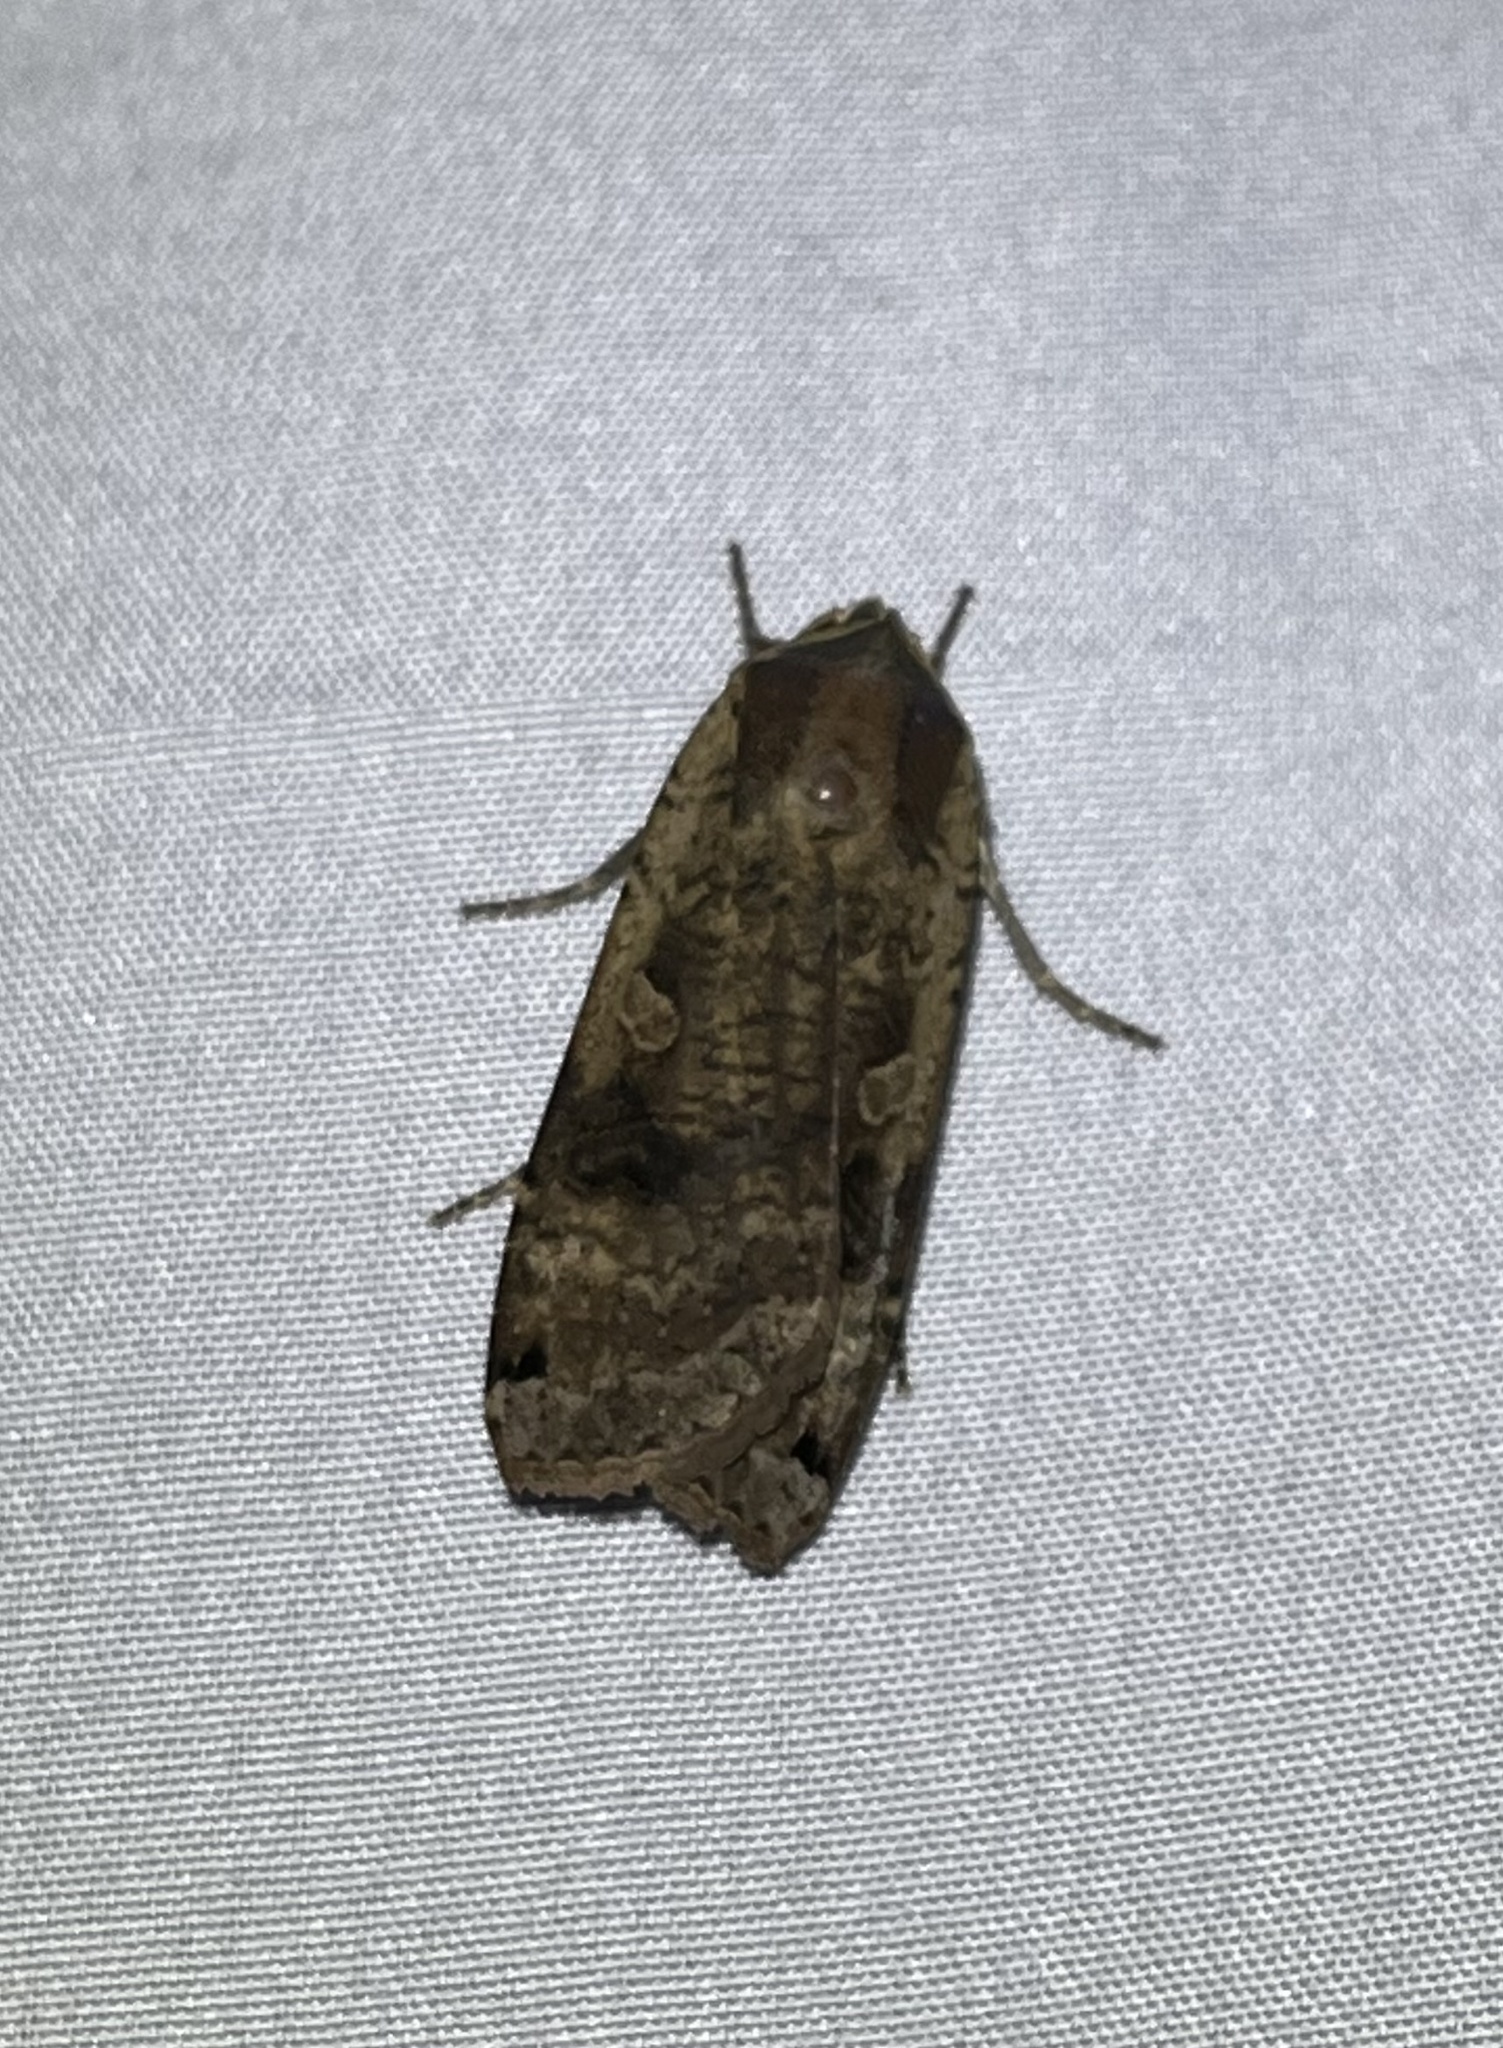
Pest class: cutworms